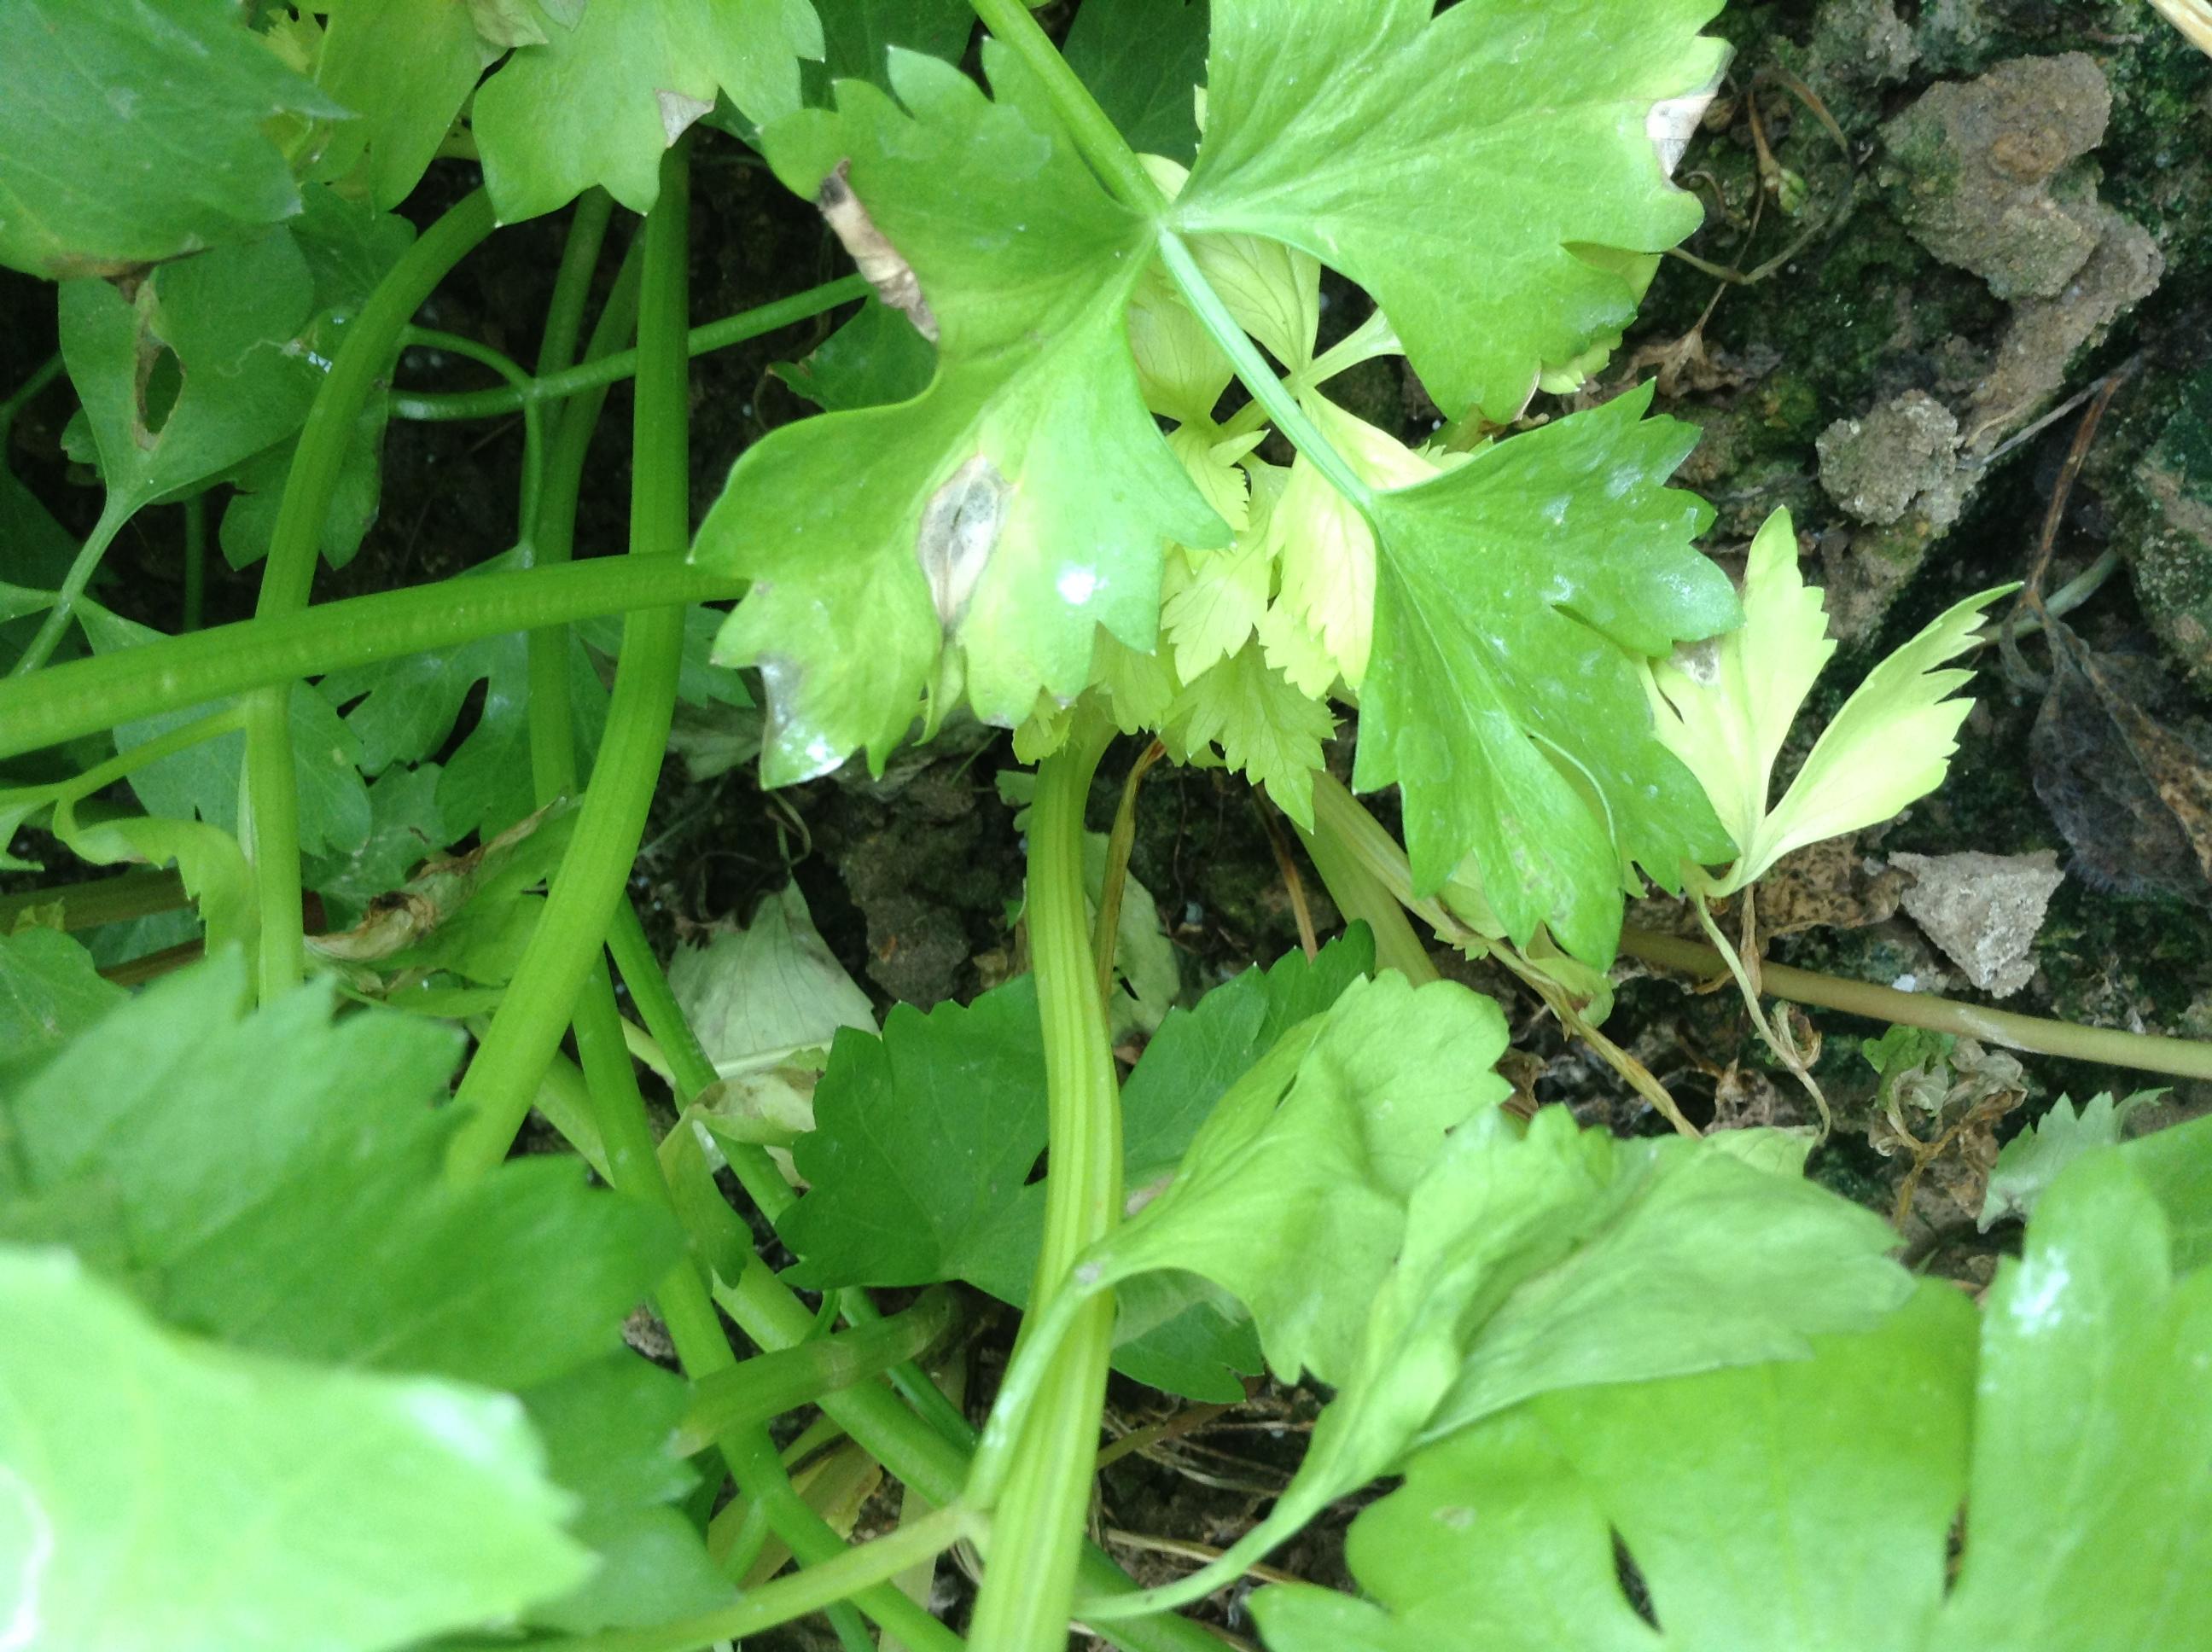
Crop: unknown
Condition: celery_celery_early_blight